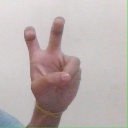
अक्षर: ई